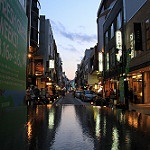
Label: street